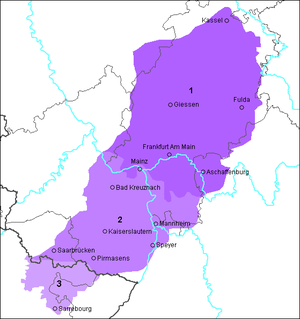
localisation du francique rhénan, avec les sous-dialectes suivants: 1 – Hessois 2 – Palatin 3 – Lorrain
Le palatin, ou plus précisément dans les classifications linguistiques francique rhénan du Palatinat, est un dialecte allemand parlé dans la vallée du Rhin, dans le Land de Rhénanie-Palatinat, entre les villes de Deux-Ponts, Alzey, Worms, Mannheim, Heidelberg, Spire, Wörth am Rhein et à la frontière des départements du Bas-Rhin et de la Moselle en France.
Le francique rhénan est un continuum de trois dialectes germaniques pratiqués en Allemagne, dans les länder de Hesse, Rhénanie-Palatinat et Sarre ; ainsi qu'en France, dans le nord-est de la Lorraine et en Alsace bossue.